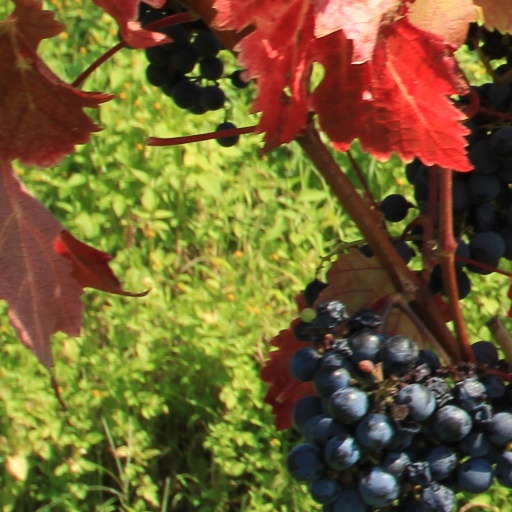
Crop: grape